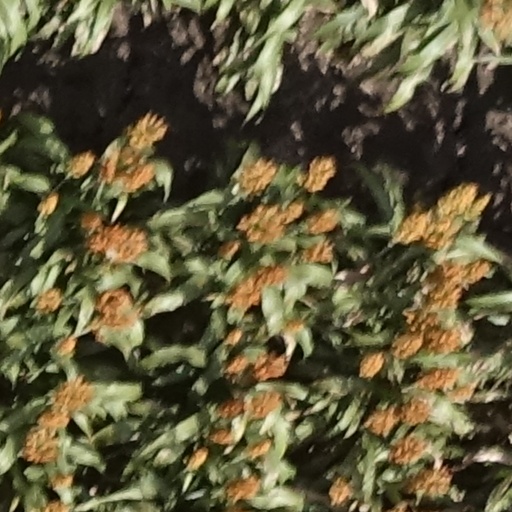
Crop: sorghum